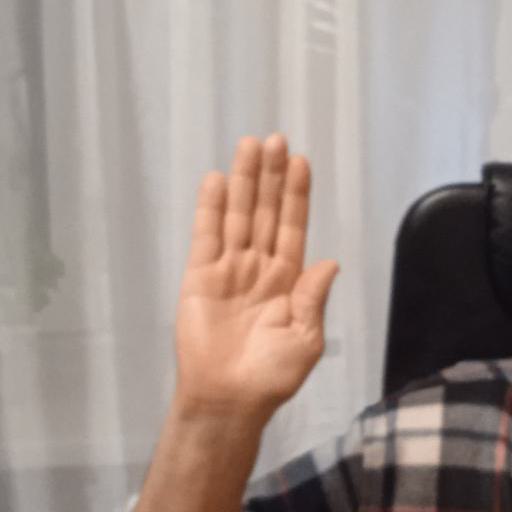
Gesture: stop